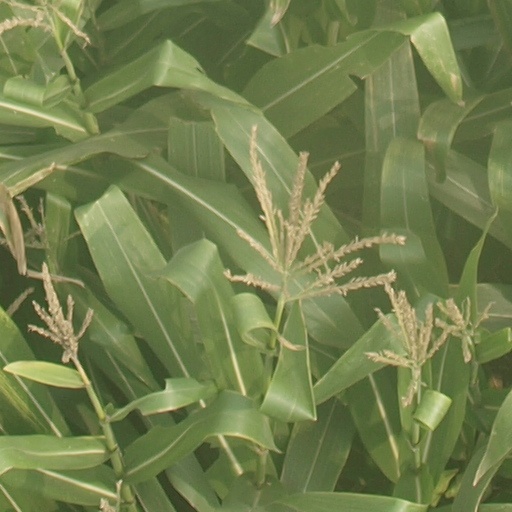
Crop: maize; corn